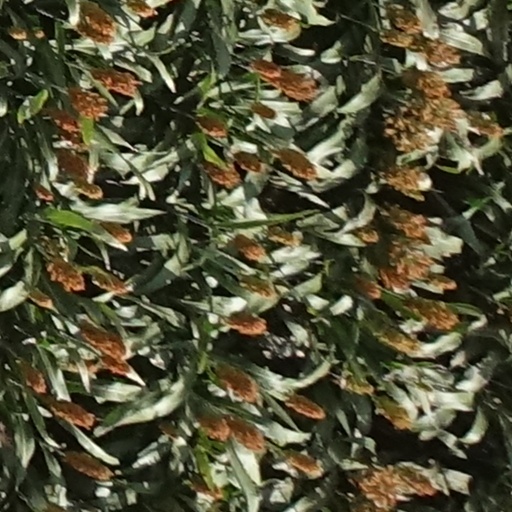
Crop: sorghum